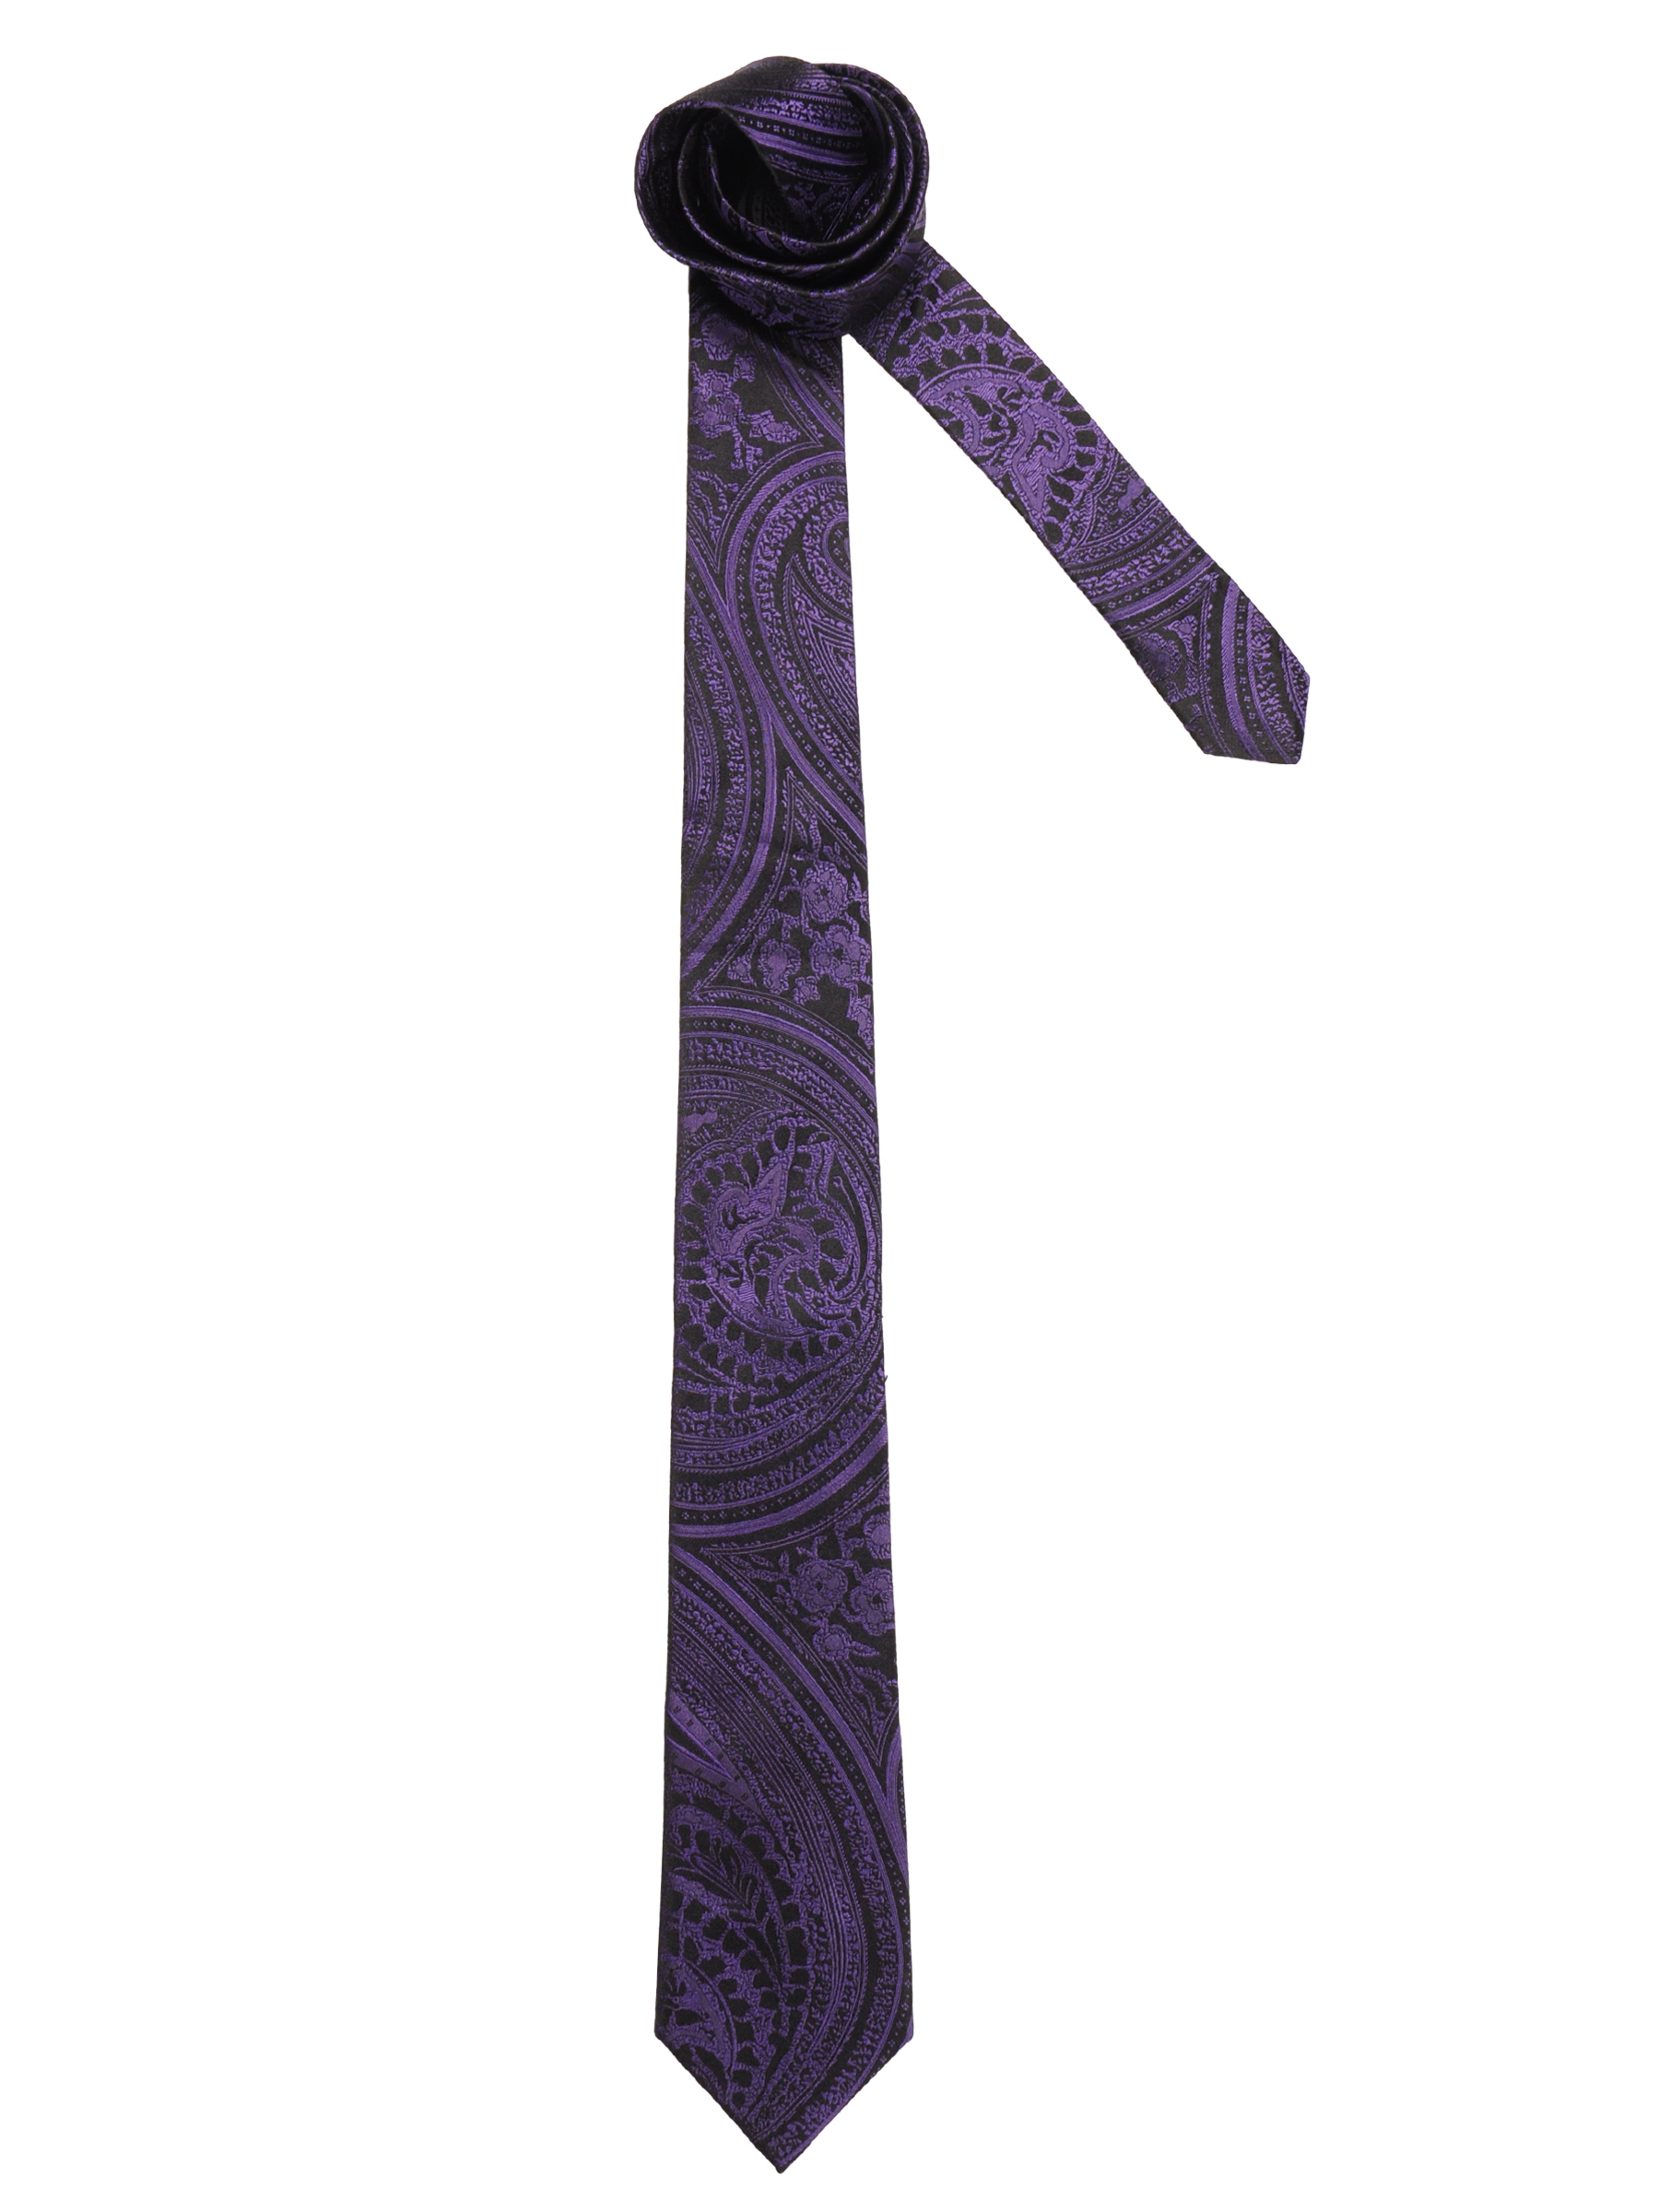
Turtle Men Solid Purple Ties
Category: Accessories / Ties / Ties
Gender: Men
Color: Purple
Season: Fall 2011
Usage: Formal